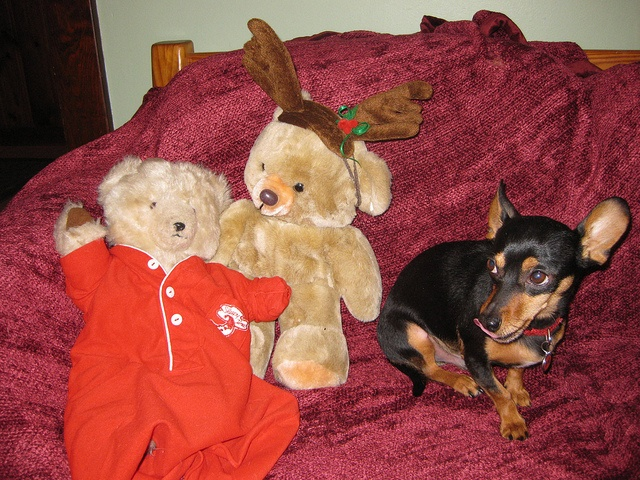
A small dog is pictured next to two teddy bears.
A small dog on a bed with teddy bears
a dog on a chair next to stuffed animals
a small dog laying on a bed with two stuffed bears laying beside it
A couple of teddy bears sitting next to a dog.